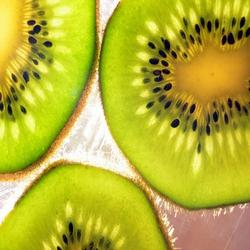
Label: Kiwi